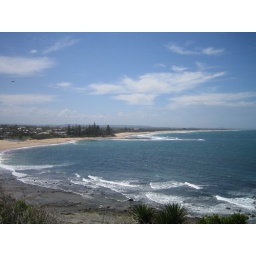
I stayed the night in a house just past the trees in the middle